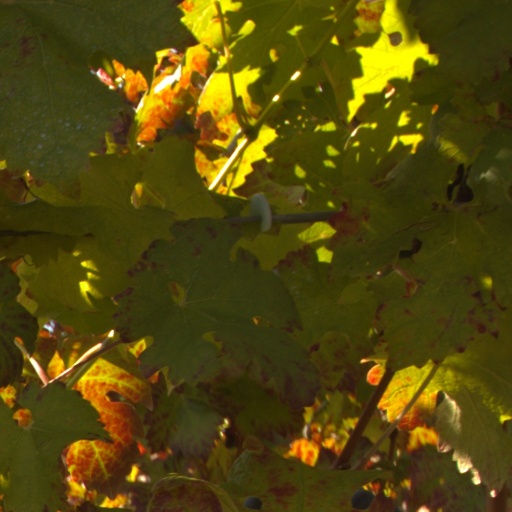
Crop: grape